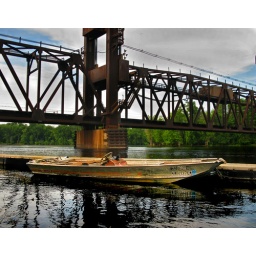
A rusted and well-worn fishing boat floats in the St. Croix River near a railroad lift bridge in Prescott, Wisconsin.